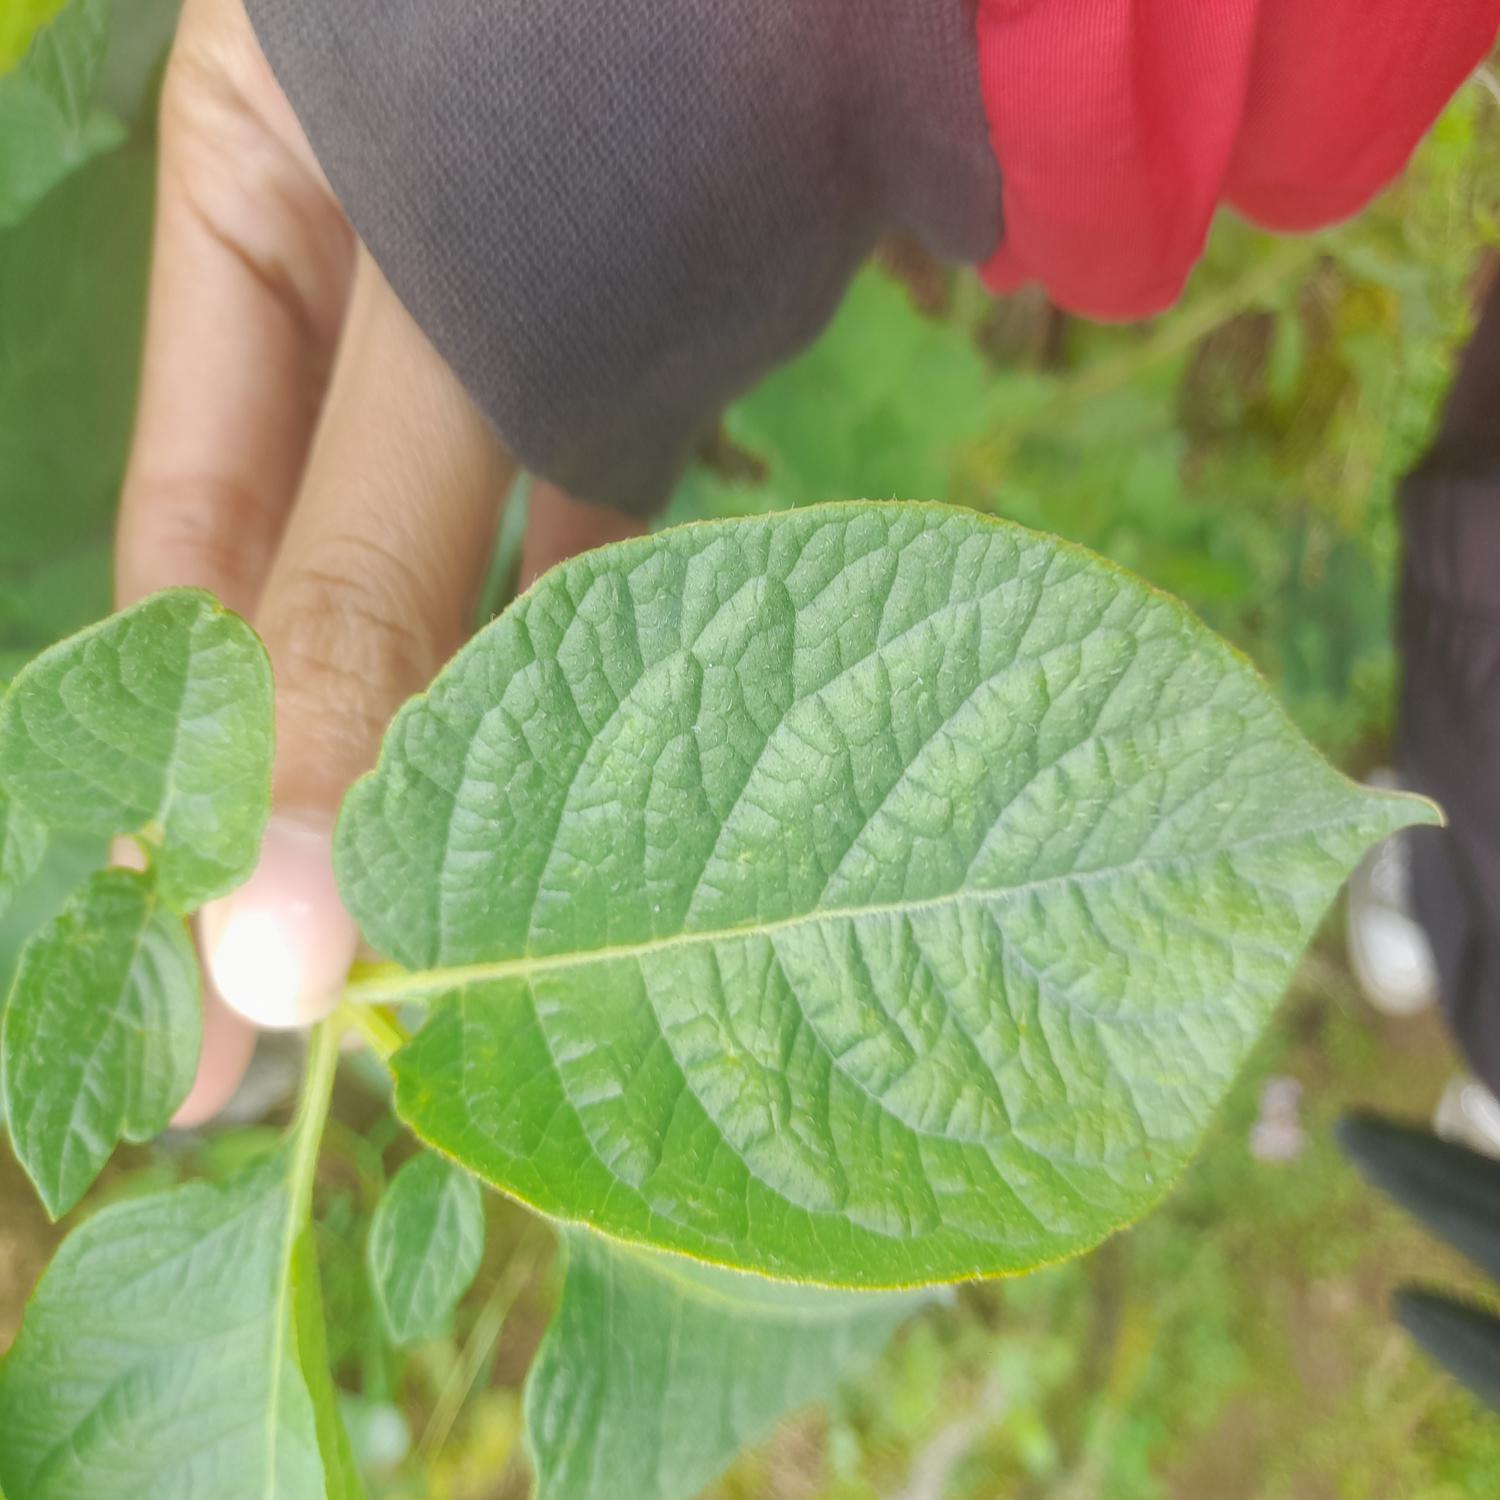
Etiqueta: Sana